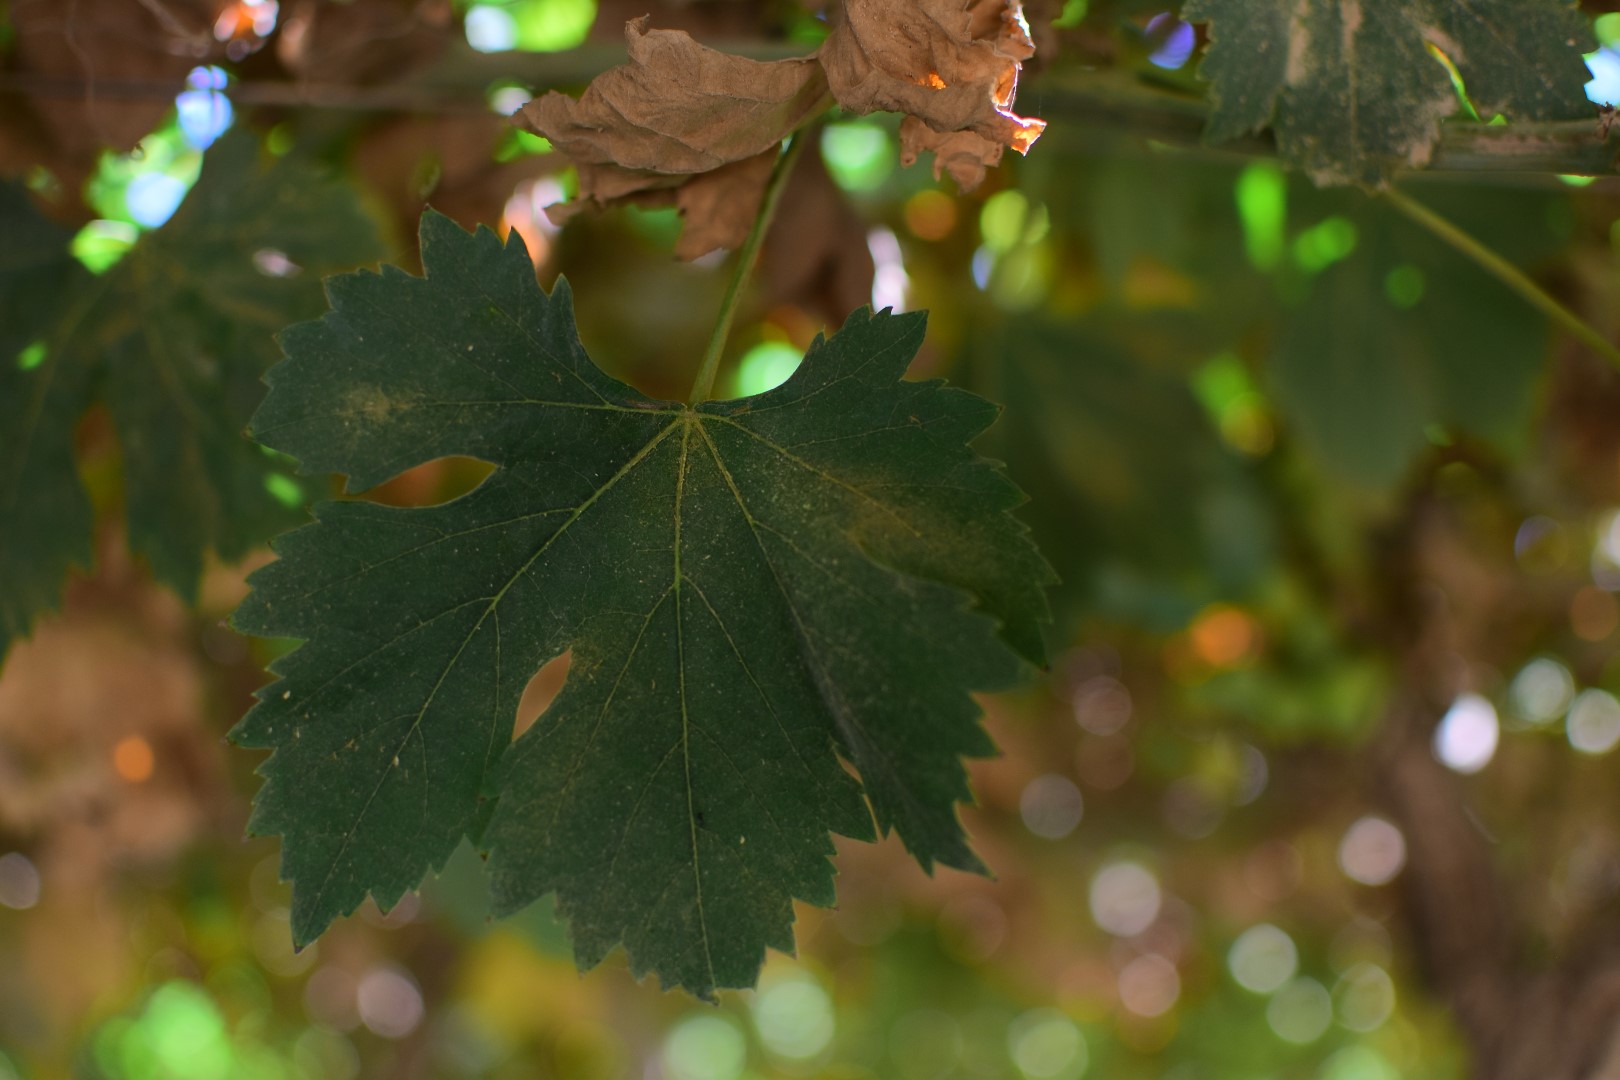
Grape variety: Halawani